Alfréd Justitz

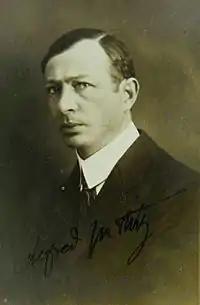
Alfréd Justitz (1919), from the Jewish Museum in Prague

Alfréd Justitz (19 July 1879 in Nová Cerekev – 9 February 1934 in Bratislava) was a Czech Modernist painter and illustrator.